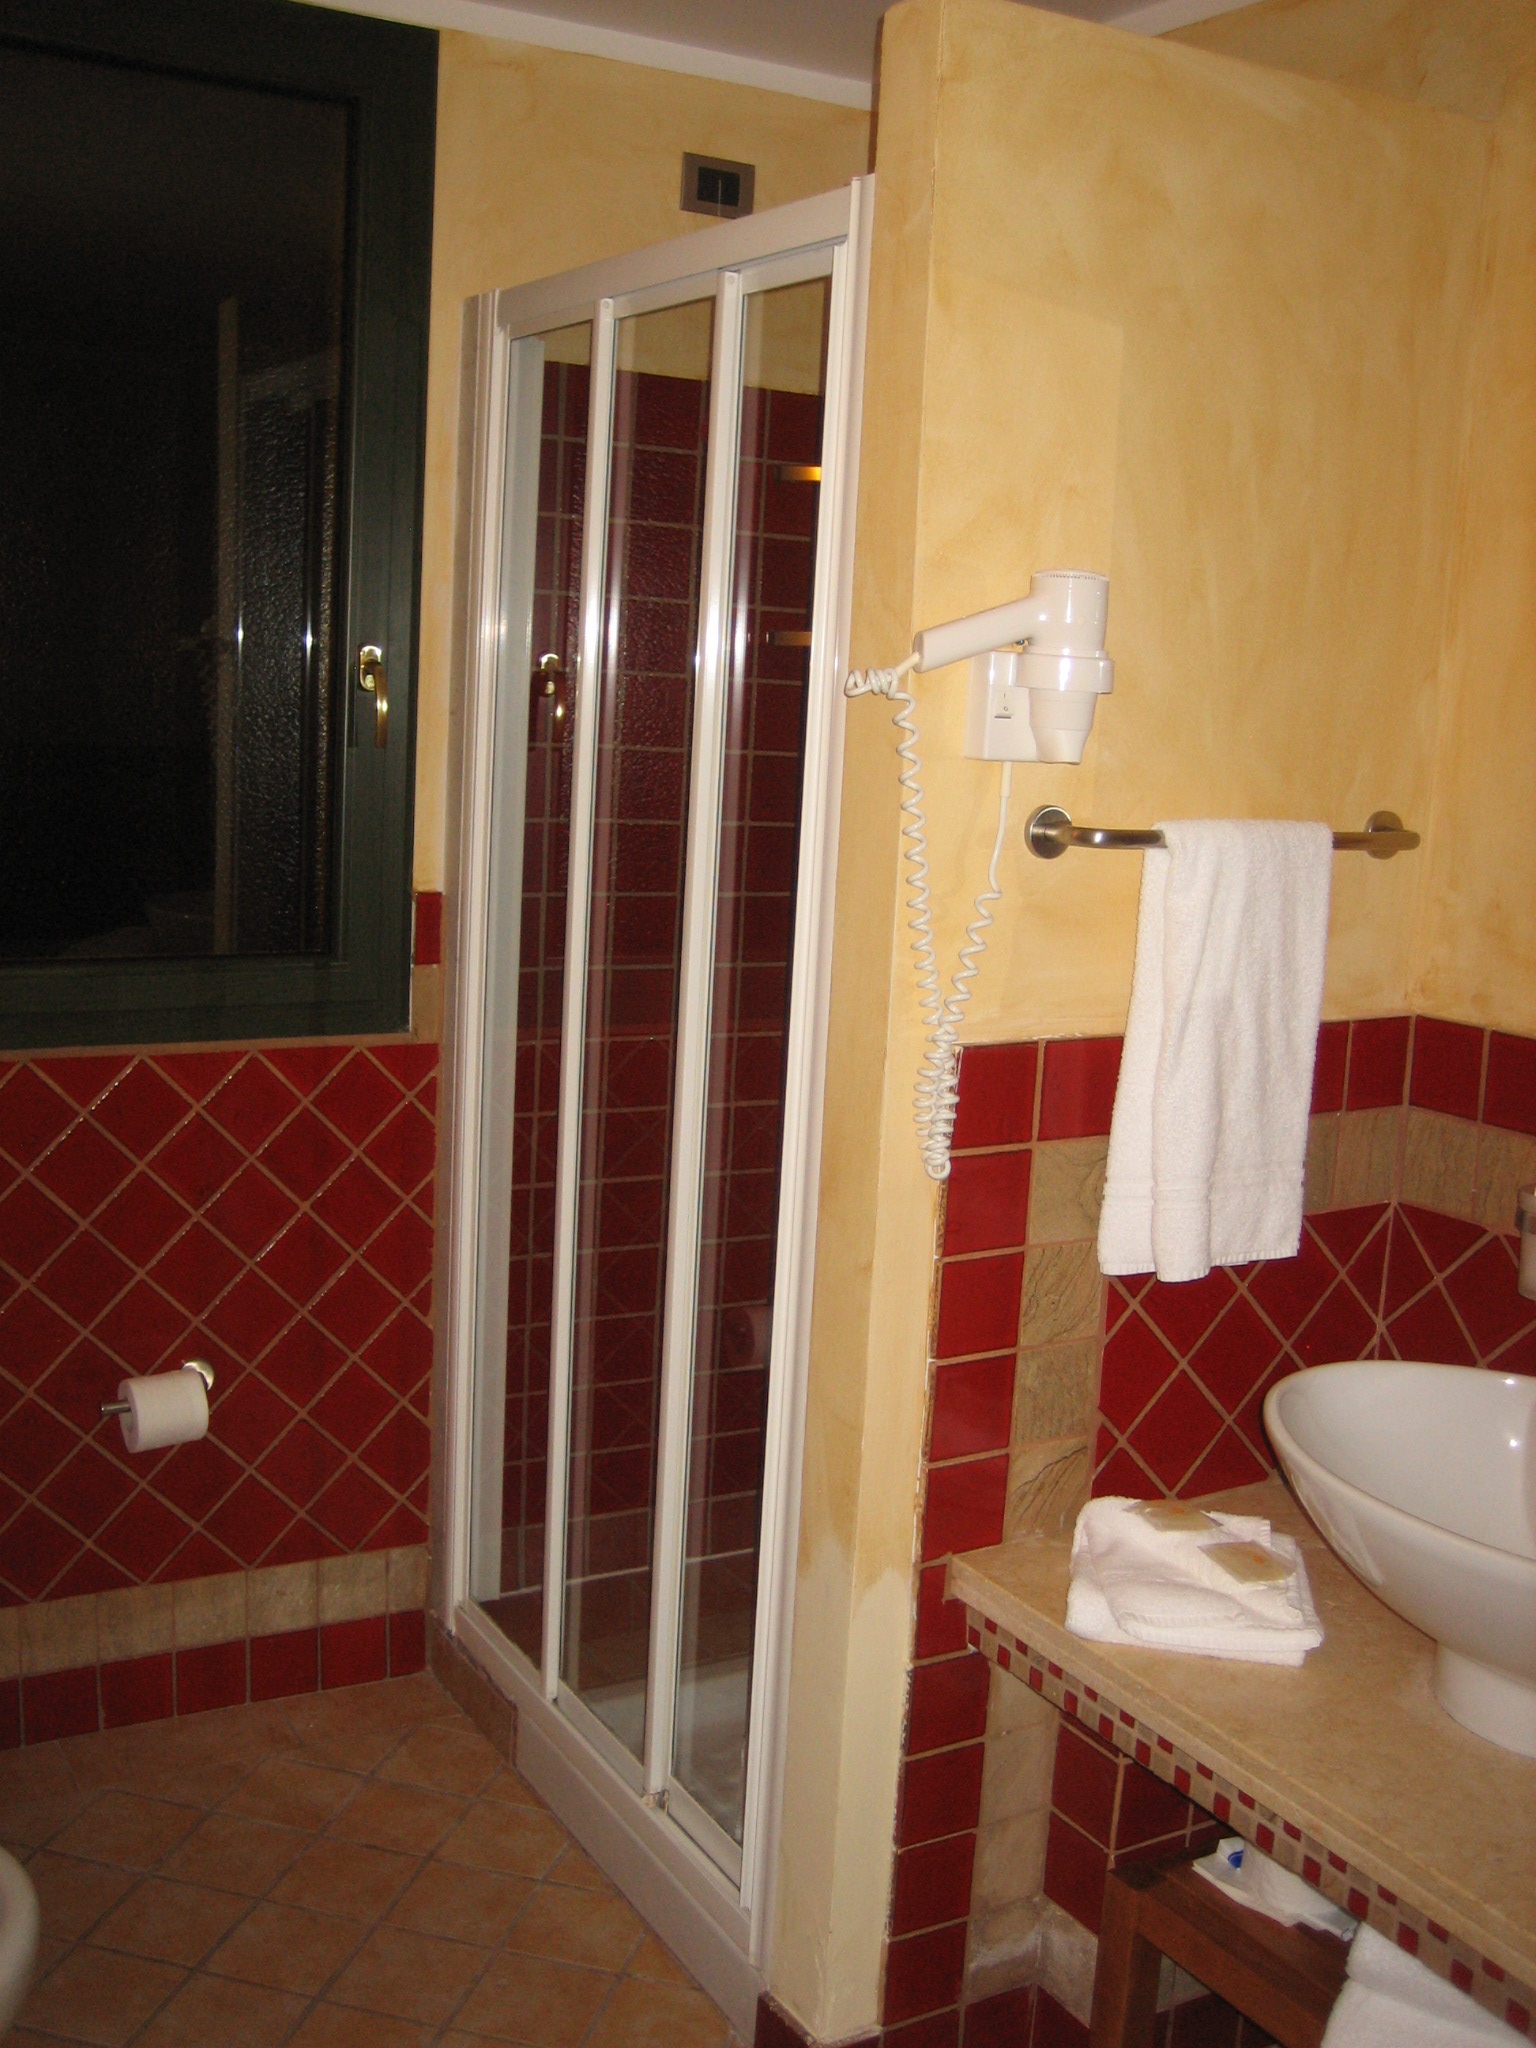
Room type: bathroom